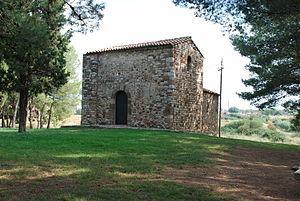
Chapelle de Sant Nicolau